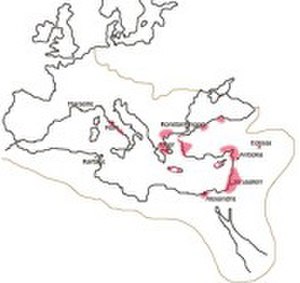
Kristendom / Historie / Spredning
Områder med kristne menigheder omkring år 100
Kristendommens tidlige spredning. Områder med kristne menigheder omkring år 100
Kristendom er en monoteistisk religion centreret om Jesus af Nazareth som han fremstilles i Det Nye Testamente. Det Gamle Testamente medtages i Bibelen, men Tanakh er i sin opbygning ikke helt identisk med Det Gamle Testamente, selvom det indeholder det samme stof.